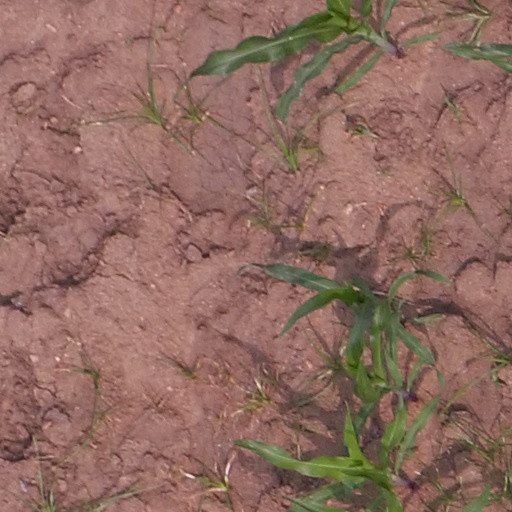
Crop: maize; corn